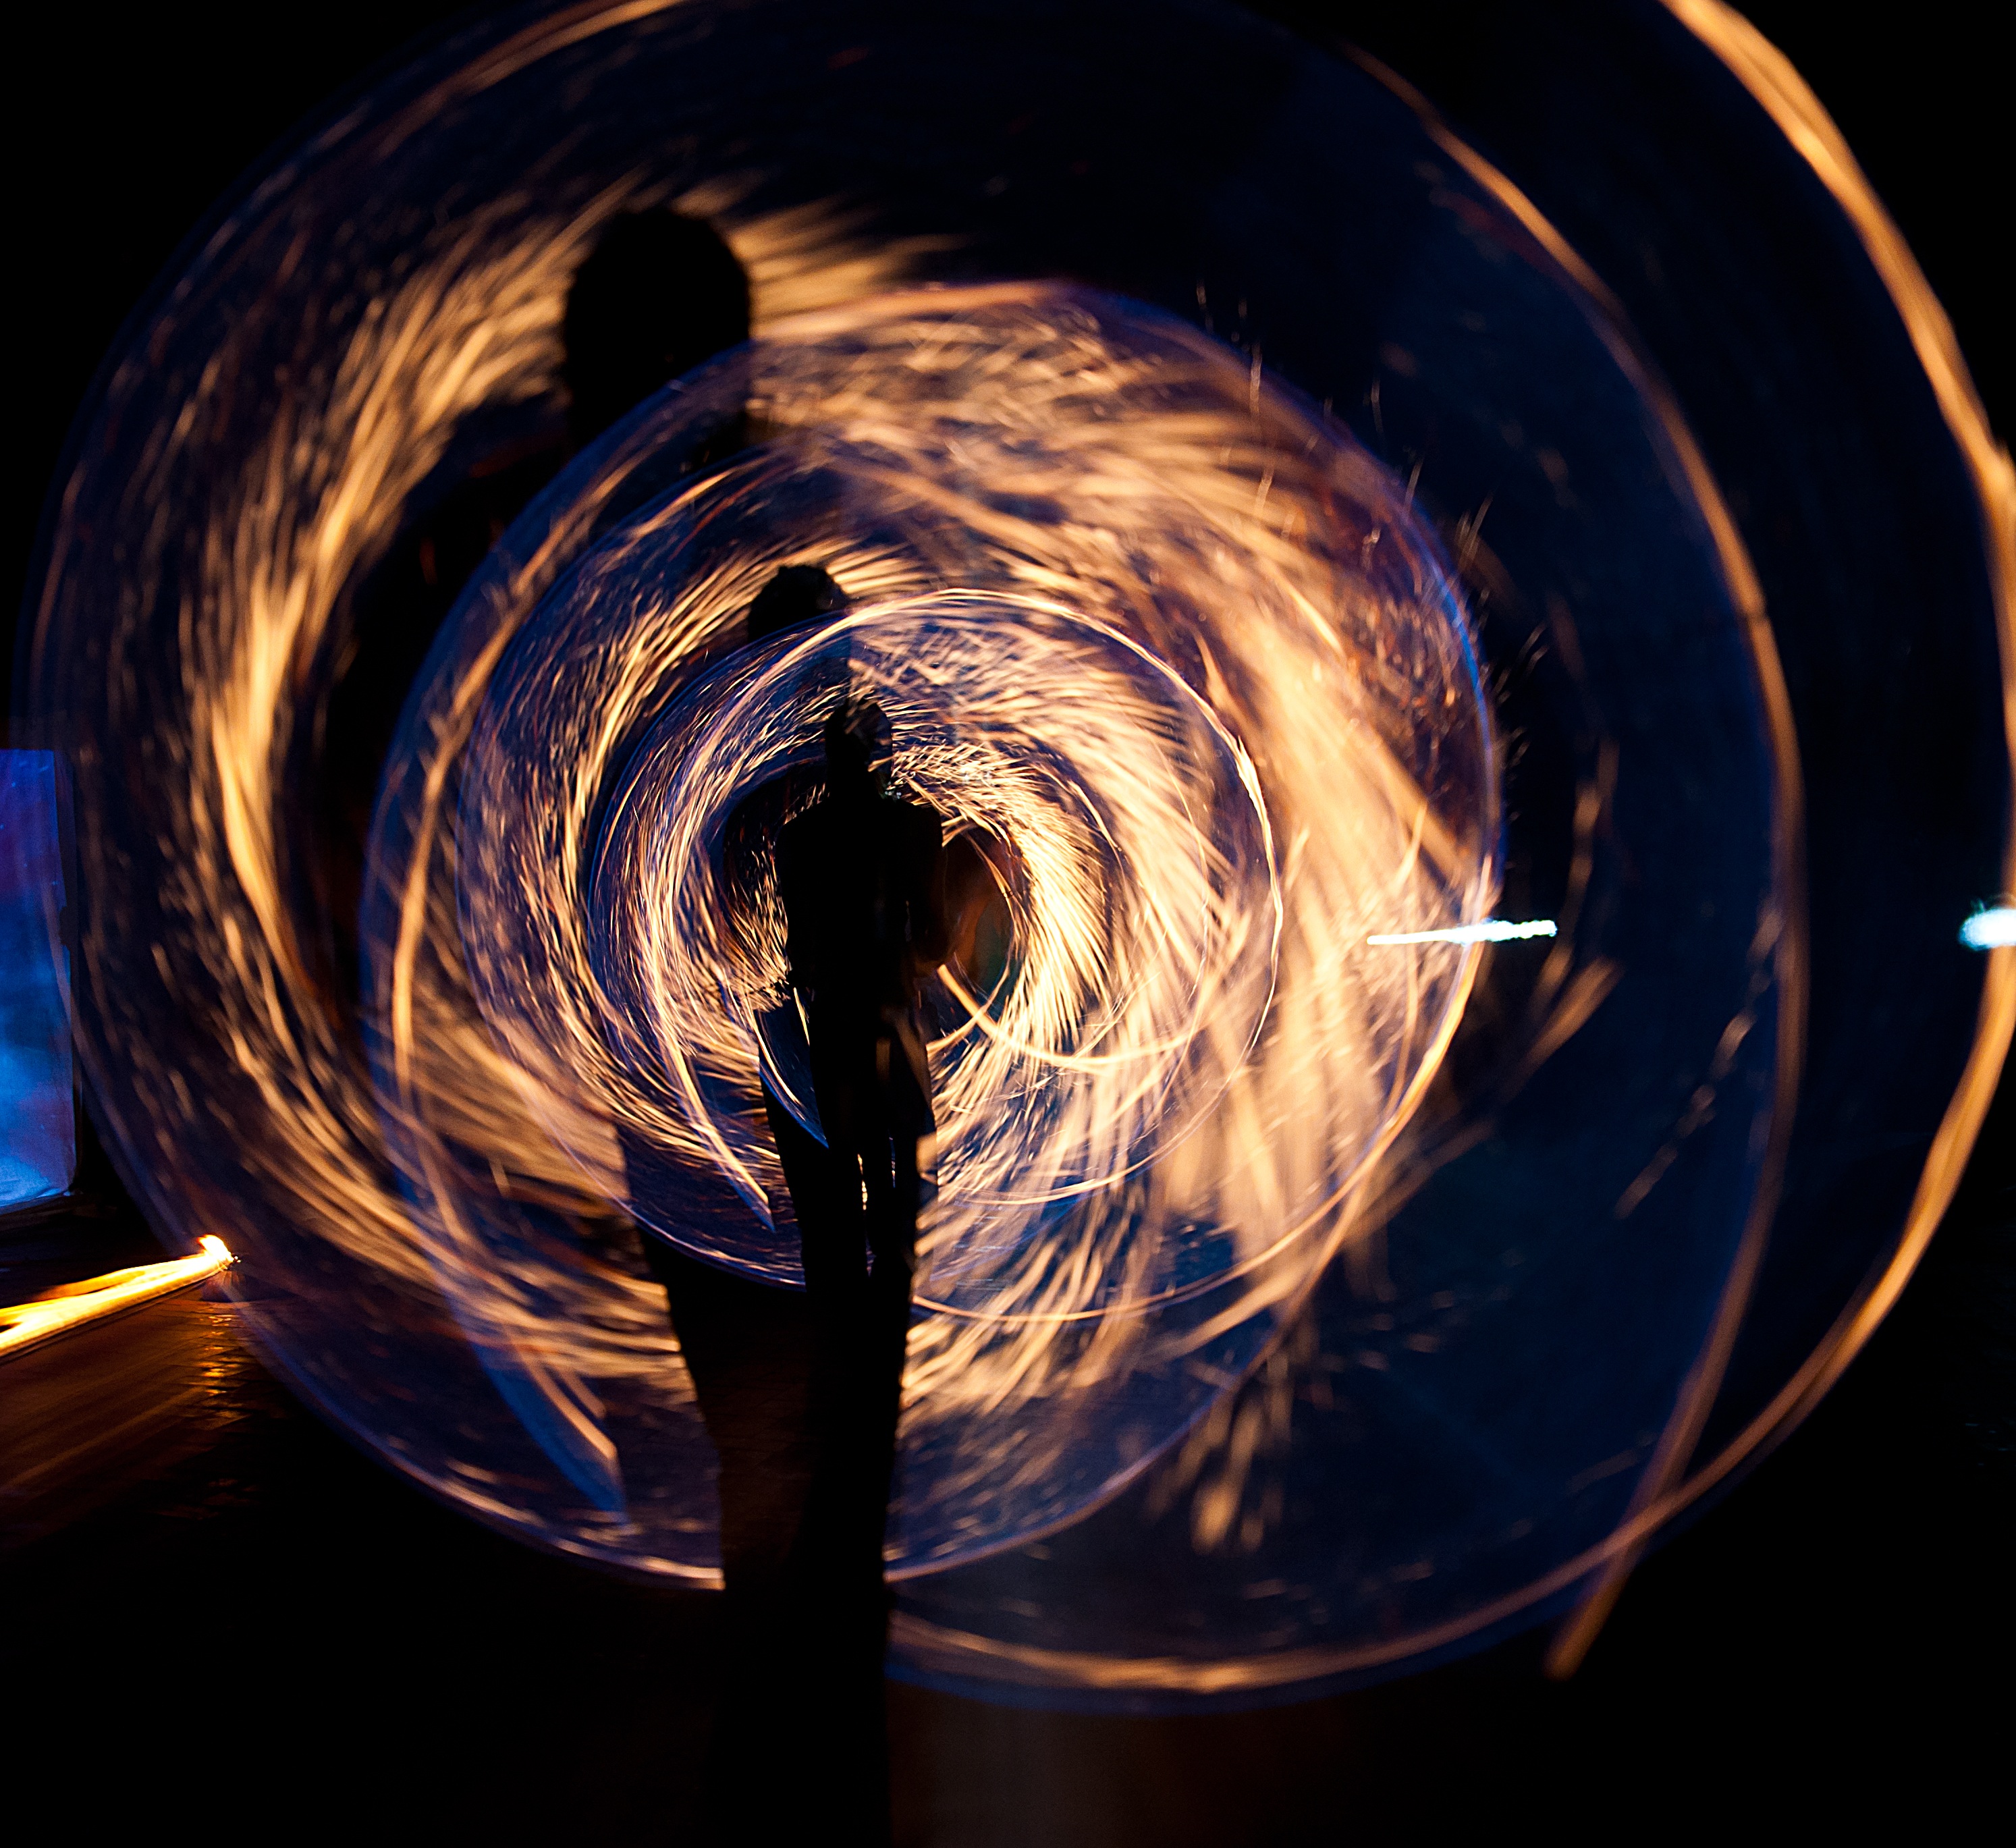
light, night, reflection, color, show, flame, fire, human, darkness, blue, circle, close up, human body, sphere, organ, shape, macro photography, vortex, computer wallpaper, fractal art